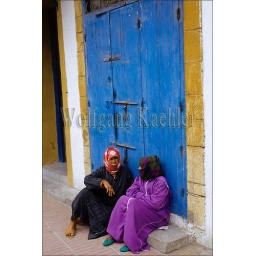
Morocco, essaouira, street scene, women sitting in front of blue door